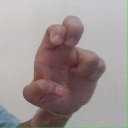
अक्षर: अ